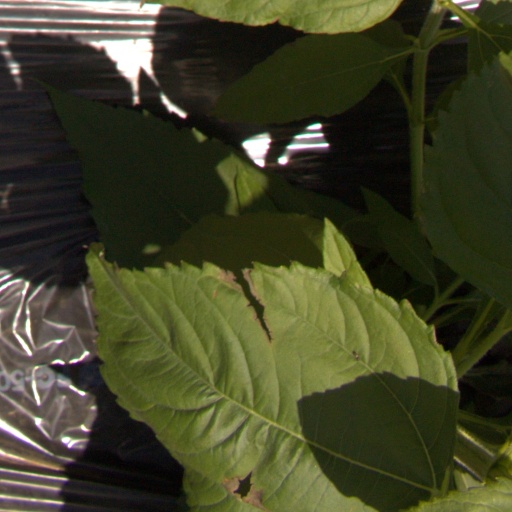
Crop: Jerusalem artichoke